Charles Babbage

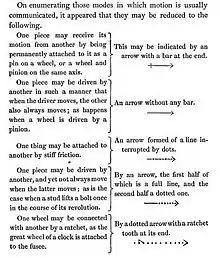
Babbage's notation for machine parts, explanation from "On a method of expressing by signs the action of machinery" (1827) of his "Mechanical Notation", invented for his own use in understanding the work on the difference engine, and an influence on the conception of the analytical engine

Babbage published "On the Economy of Machinery and Manufactures" (1832), on the organisation of industrial production. It was an influential early work of operational research. John Rennie the Younger in addressing the Institution of Civil Engineers on manufacturing in 1846 mentioned mostly surveys in encyclopaedias, and Babbage's book was first an article in the "Encyclopædia Metropolitana", the form in which Rennie noted it, in the company of related works by John Farey Jr., Peter Barlow and Andrew Ure. From "An essay on the general principles which regulate the application of machinery to manufactures and the mechanical arts" (1827), which became the "Encyclopædia Metropolitana" article of 1829, Babbage developed the schematic classification of machines that, combined with discussion of factories, made up the first part of the book. The second part considered the "domestic and political economy" of manufactures.